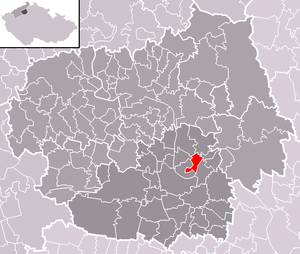
Kyškovice est une commune du district de Litoměřice, dans la région d'Ústí nad Labem, en Tchéquie. Sa population s'élevait à 277 habitants en 2018.